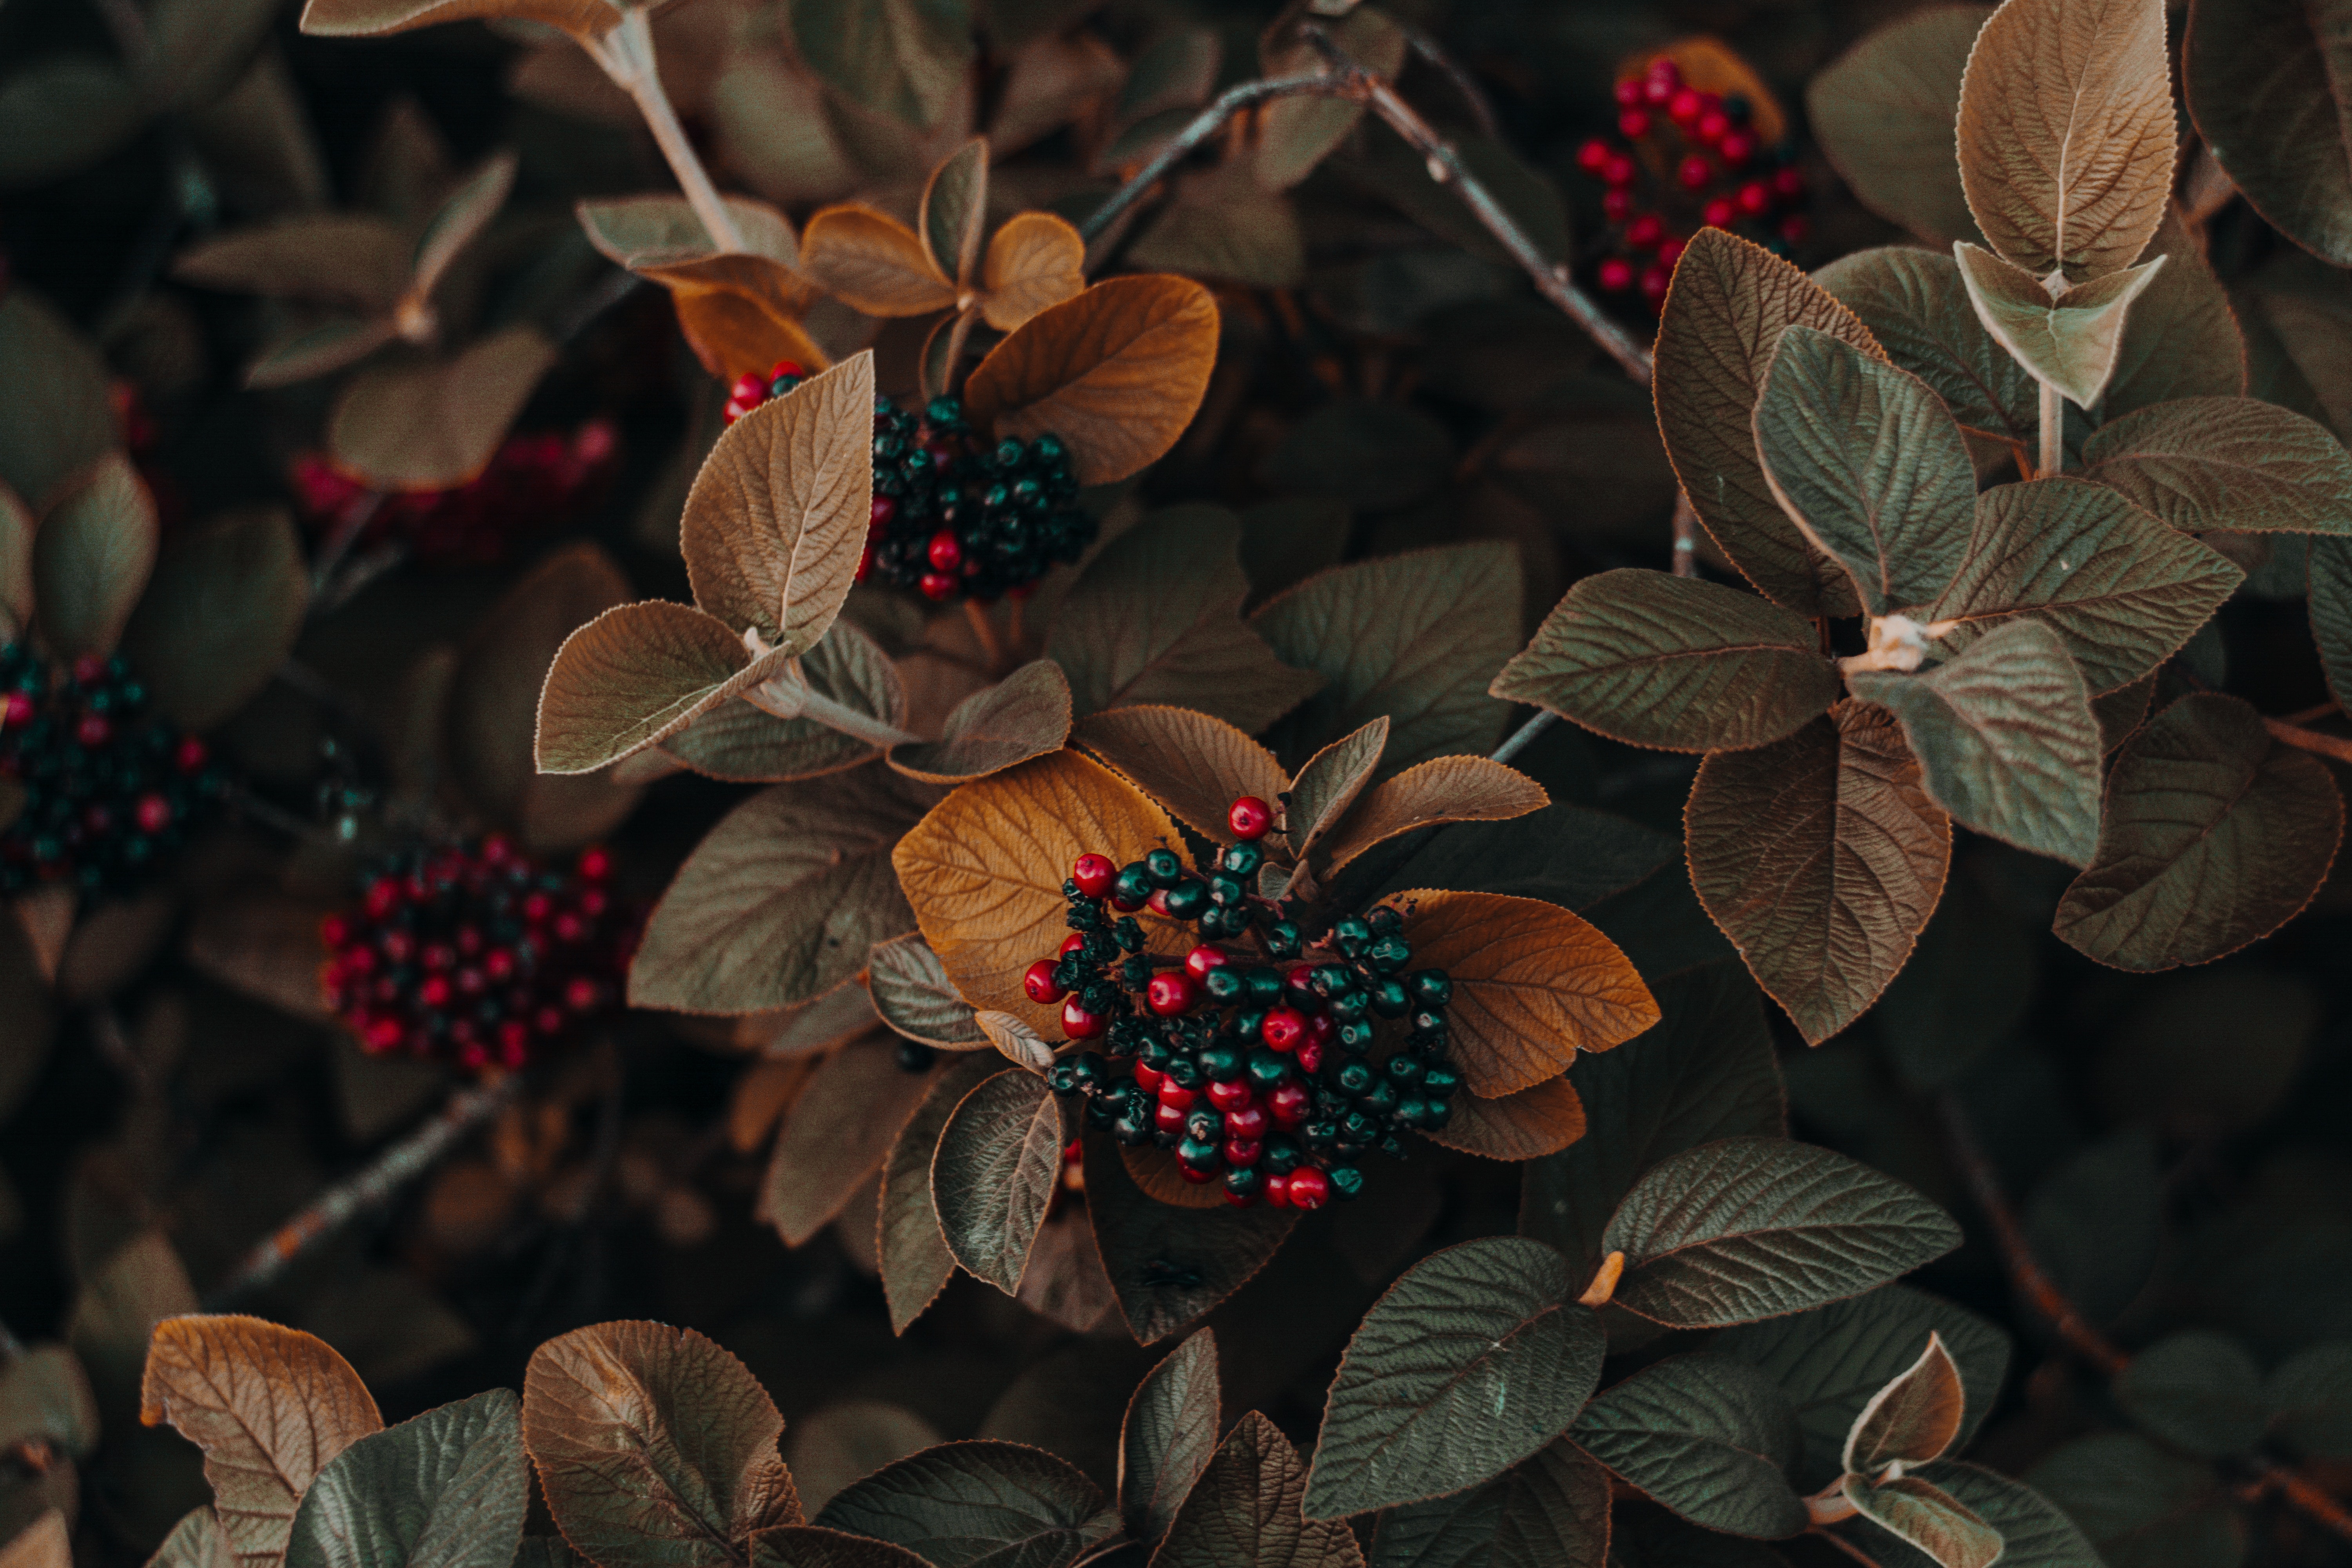
leaf, flower, red, plant, botany, flowering plant, shrub, viburnum, berry, sorbus, moschatel family, wildflower, guelder rose